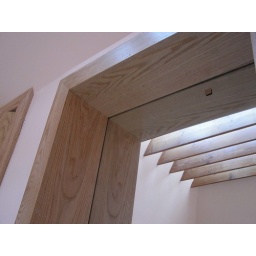
...through the mirror in the display cabinet